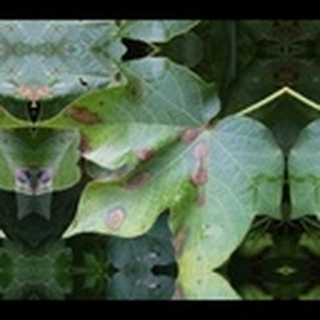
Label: cotton_target_spot